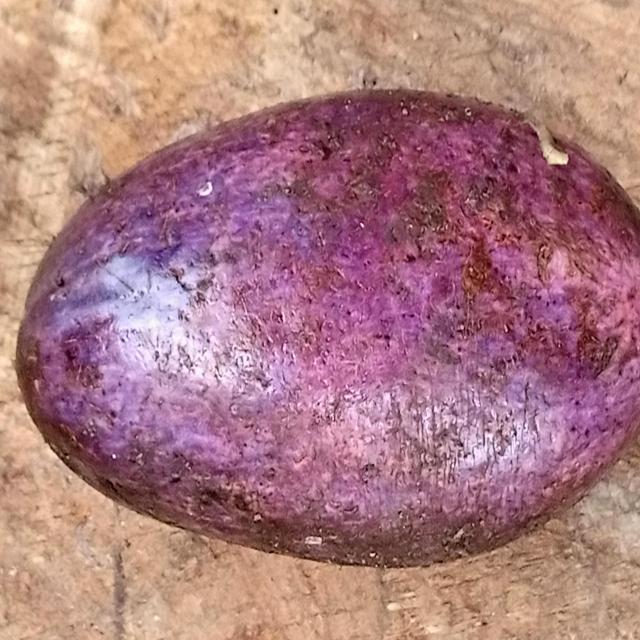
Plum grade: unripe